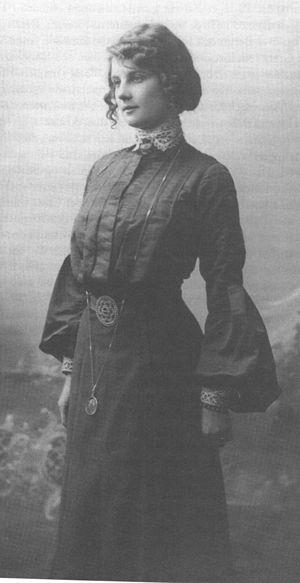
Carl Gustaf Verner von Heidenstam, né le 6 juillet 1859, mort le 20 mai 1940, est un écrivain et poète suédois. Il fut membre de l'Académie suédoise de 1912 à 1940 et lauréat du prix Nobel de littérature en 1916.